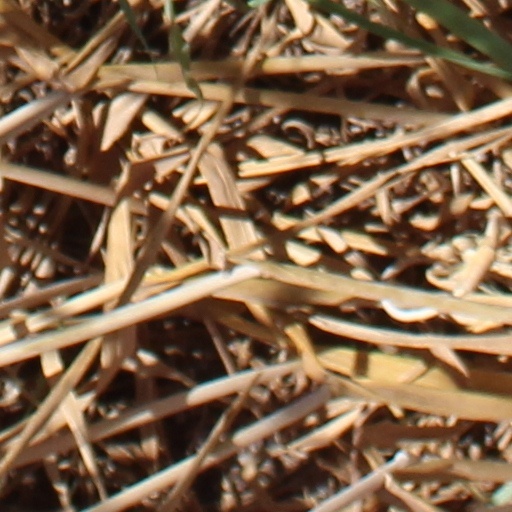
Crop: wheat